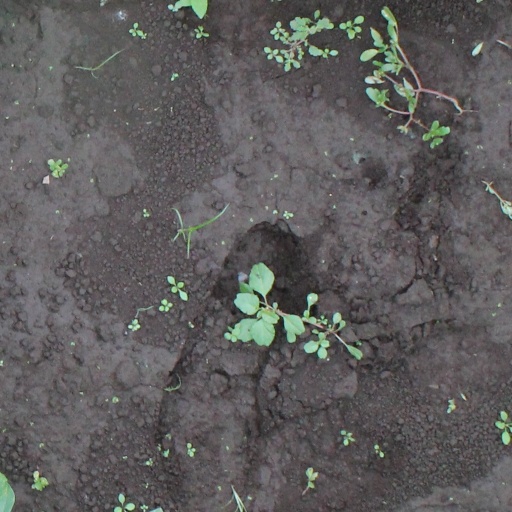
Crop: soybean